Yorkshire Engine Company

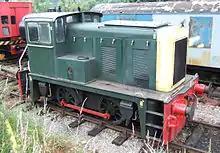
One of the first YEC Diesel Hydraulic locomotives built for industrial use

In 1950 a diesel-electric locomotive was built for use in the melting shop of Templeborough steelworks. The duty had special requirements for a locomotive to fit through a small opening and around tight curves while being powerful enough to haul heavy ‘Casting Cars’. The weight of the locomotive had to be high to give better grip. The design featured a Paxman engine and British Thompson-Houston electric equipment powering and 0-4-0 chassis. The first locomotive (Works number 2480) left the works at the end of 1950 with a second (No. 2481) leaving in early 1951. No.2480 was displayed and demonstrated before final delivery while No.2481 was delivered direct from the works (a journey of about 1 mile). Both locomotives survived to be preserved in the late 1980s.